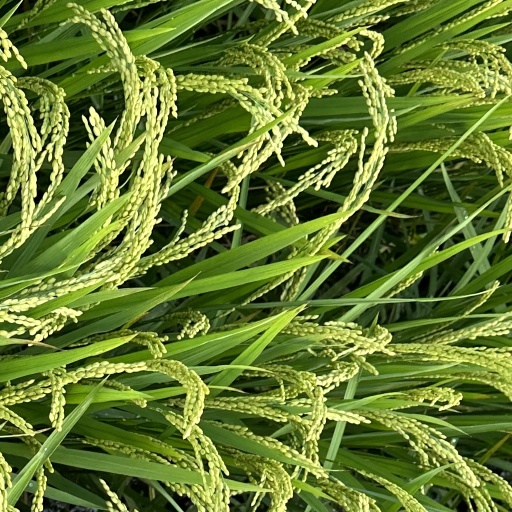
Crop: rice